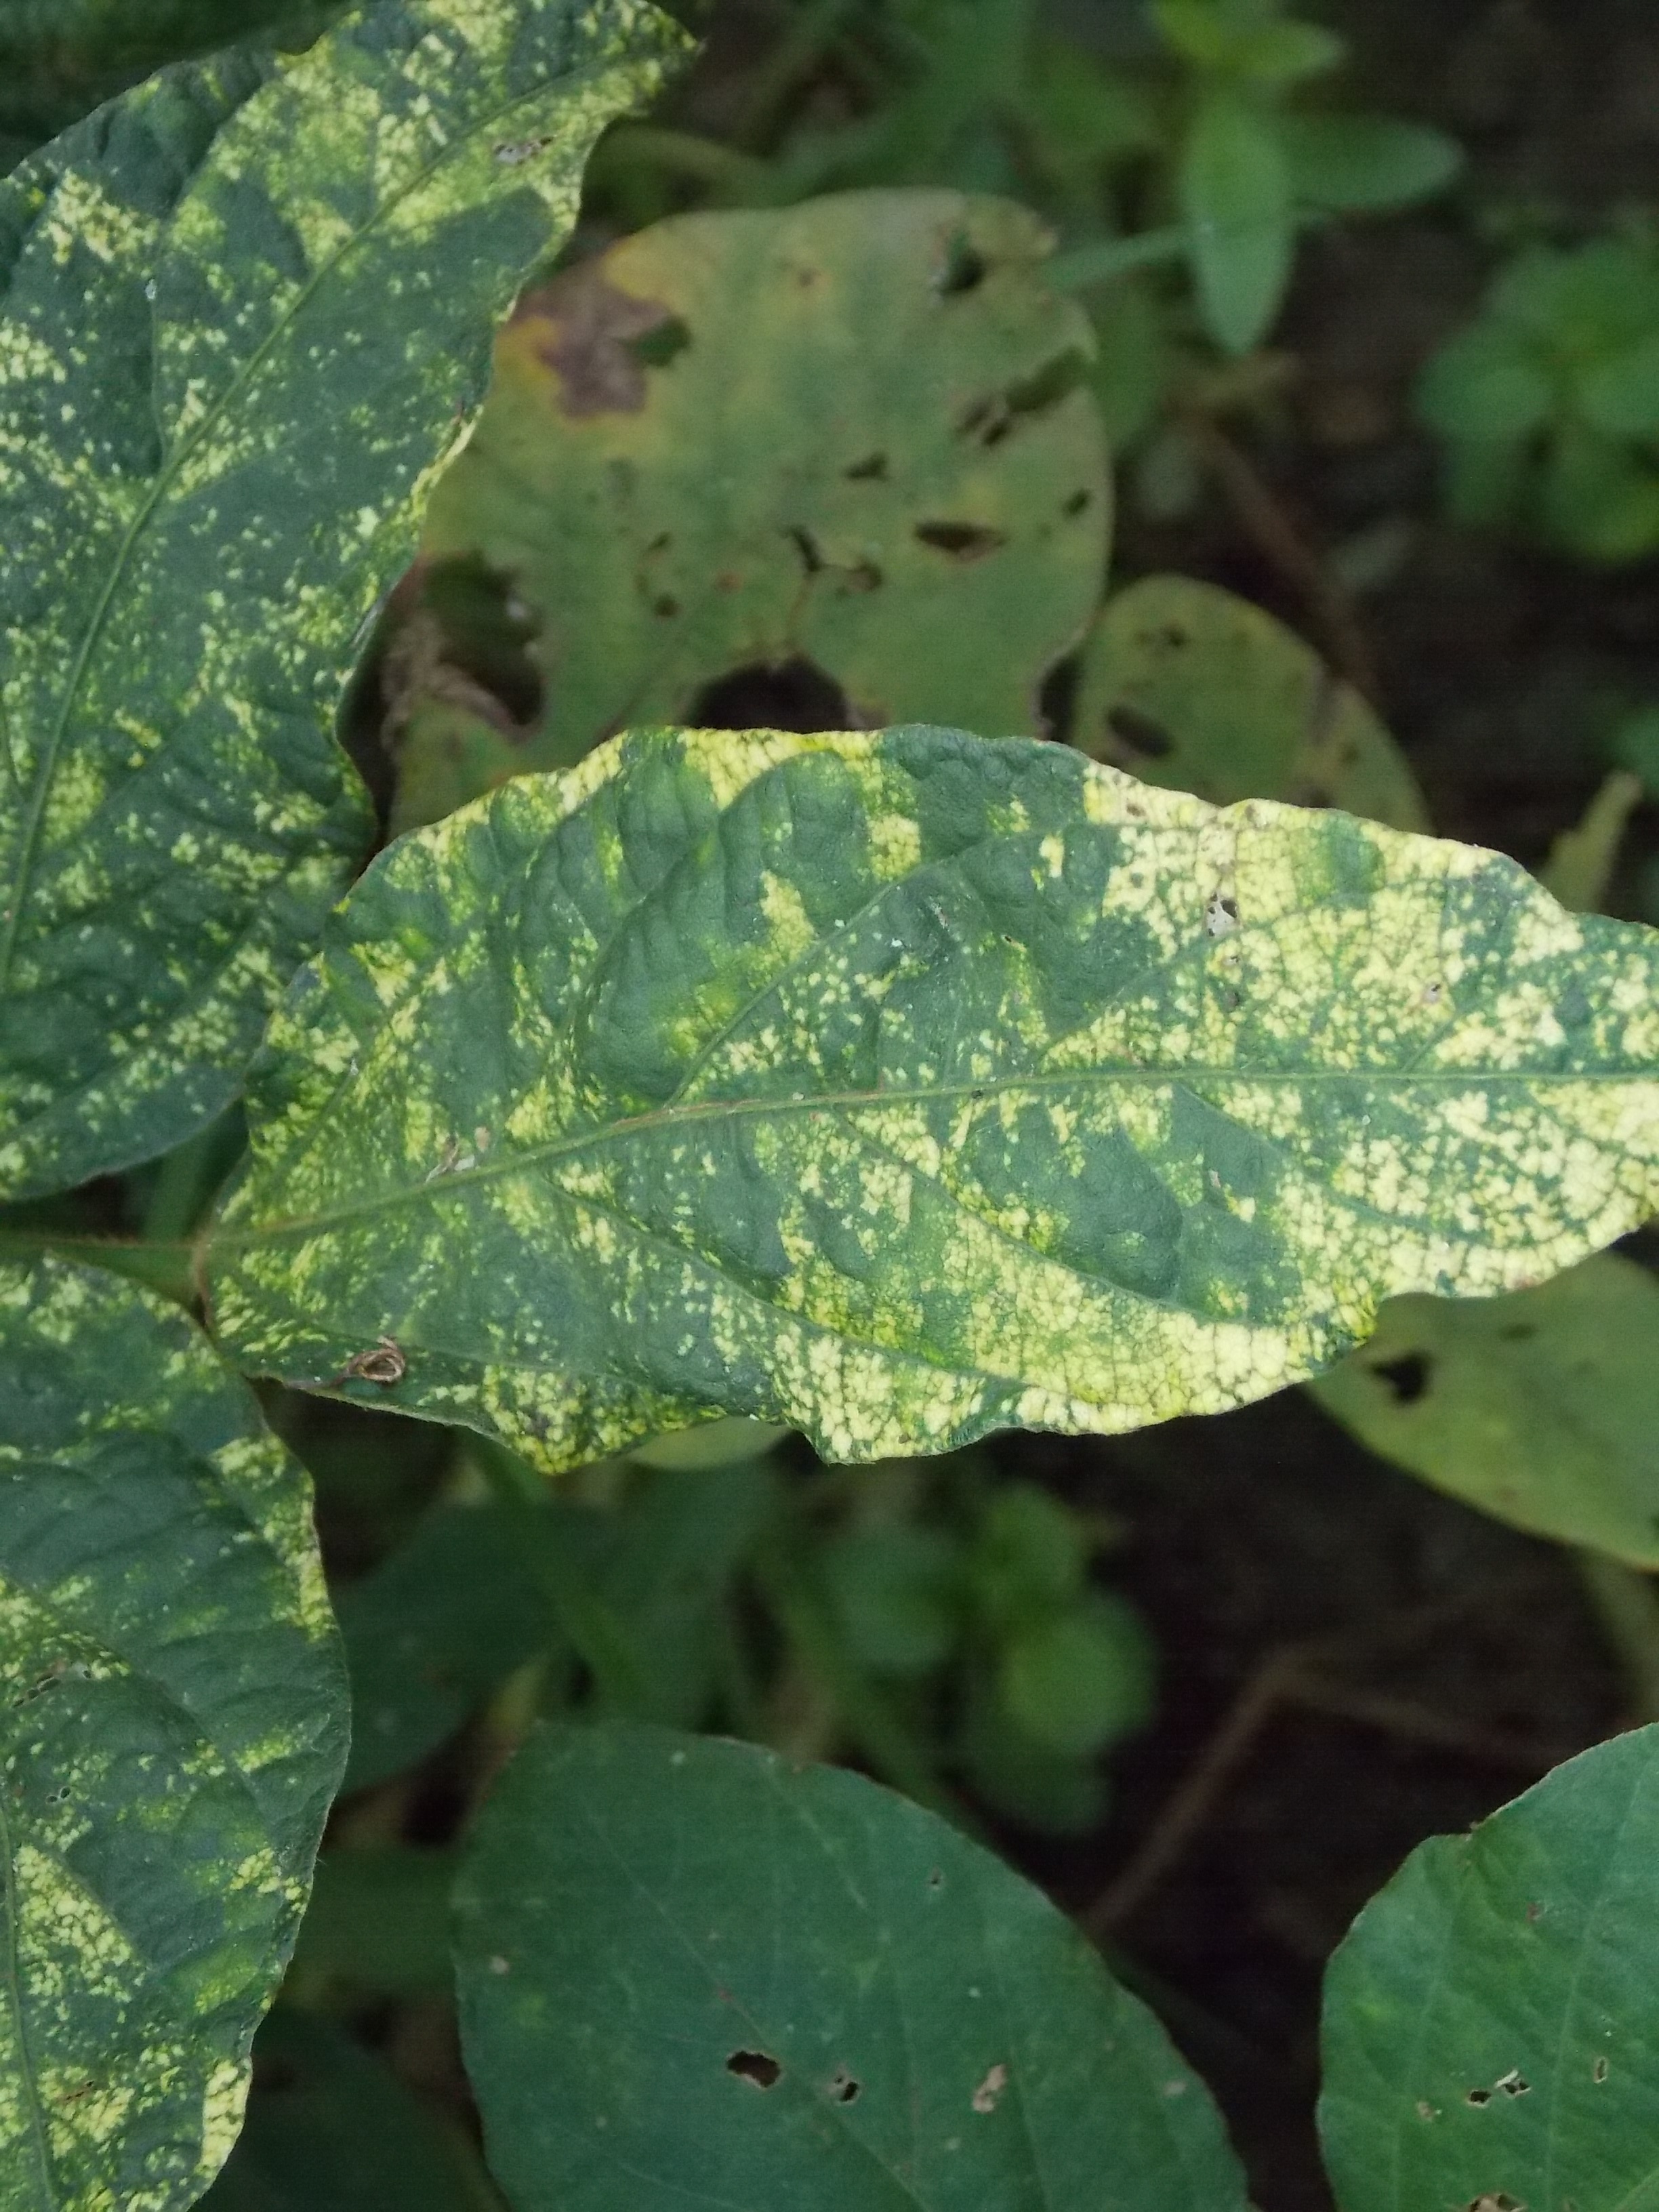
Label: Disease